Our Men (film)

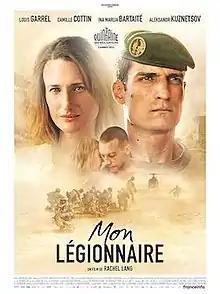
Theatrical release poster

Our Men is a 2021 French-Belgian drama film, written and directed by Rachel Lang. It stars Louis Garrel, Camille Cottin, Ina Marija Bartaité and Aleksandr Kuznetsov.